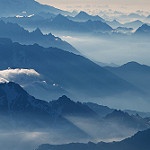
Label: mountain